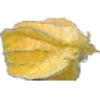
Label: Physalis with Husk 1